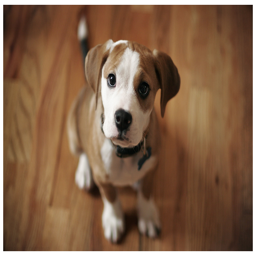
all cute dogs in the world - photo #